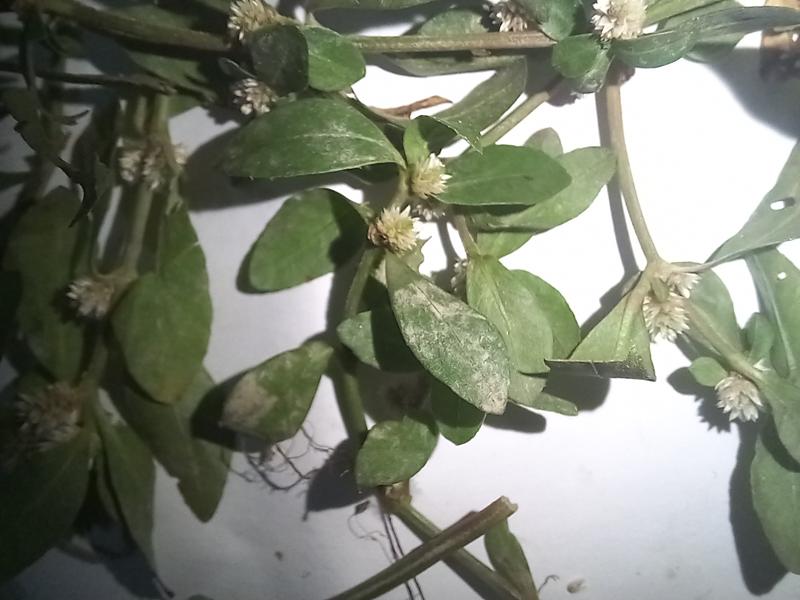
Weed species: Alternanthera philoxeroide